Buckle Motors

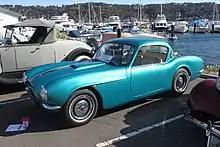
A 1959 Buckle 2.5 Litre

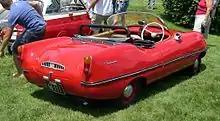
A Goggomobil Dart

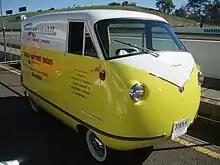
A 1960 Goggomobil Carryall

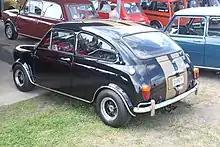
A 1966 Mini Monaco, based on a Mini Cooper S

Buckle Motors Pty Ltd is an Australian car dealership chain and former manufacturer that produced the famous Goggomobil Dart. Currently, under the name Bill Buckle Auto Group, the company sells Toyota, Subaru and Volkswagen vehicles.